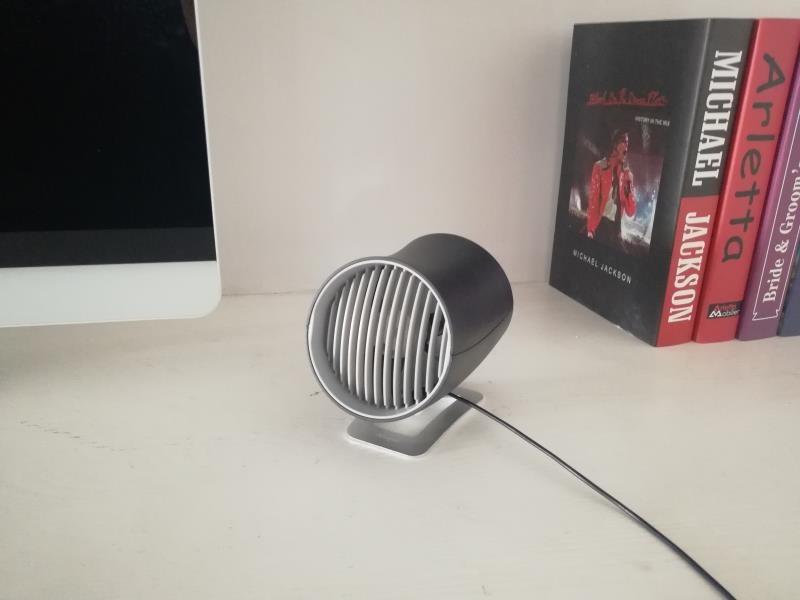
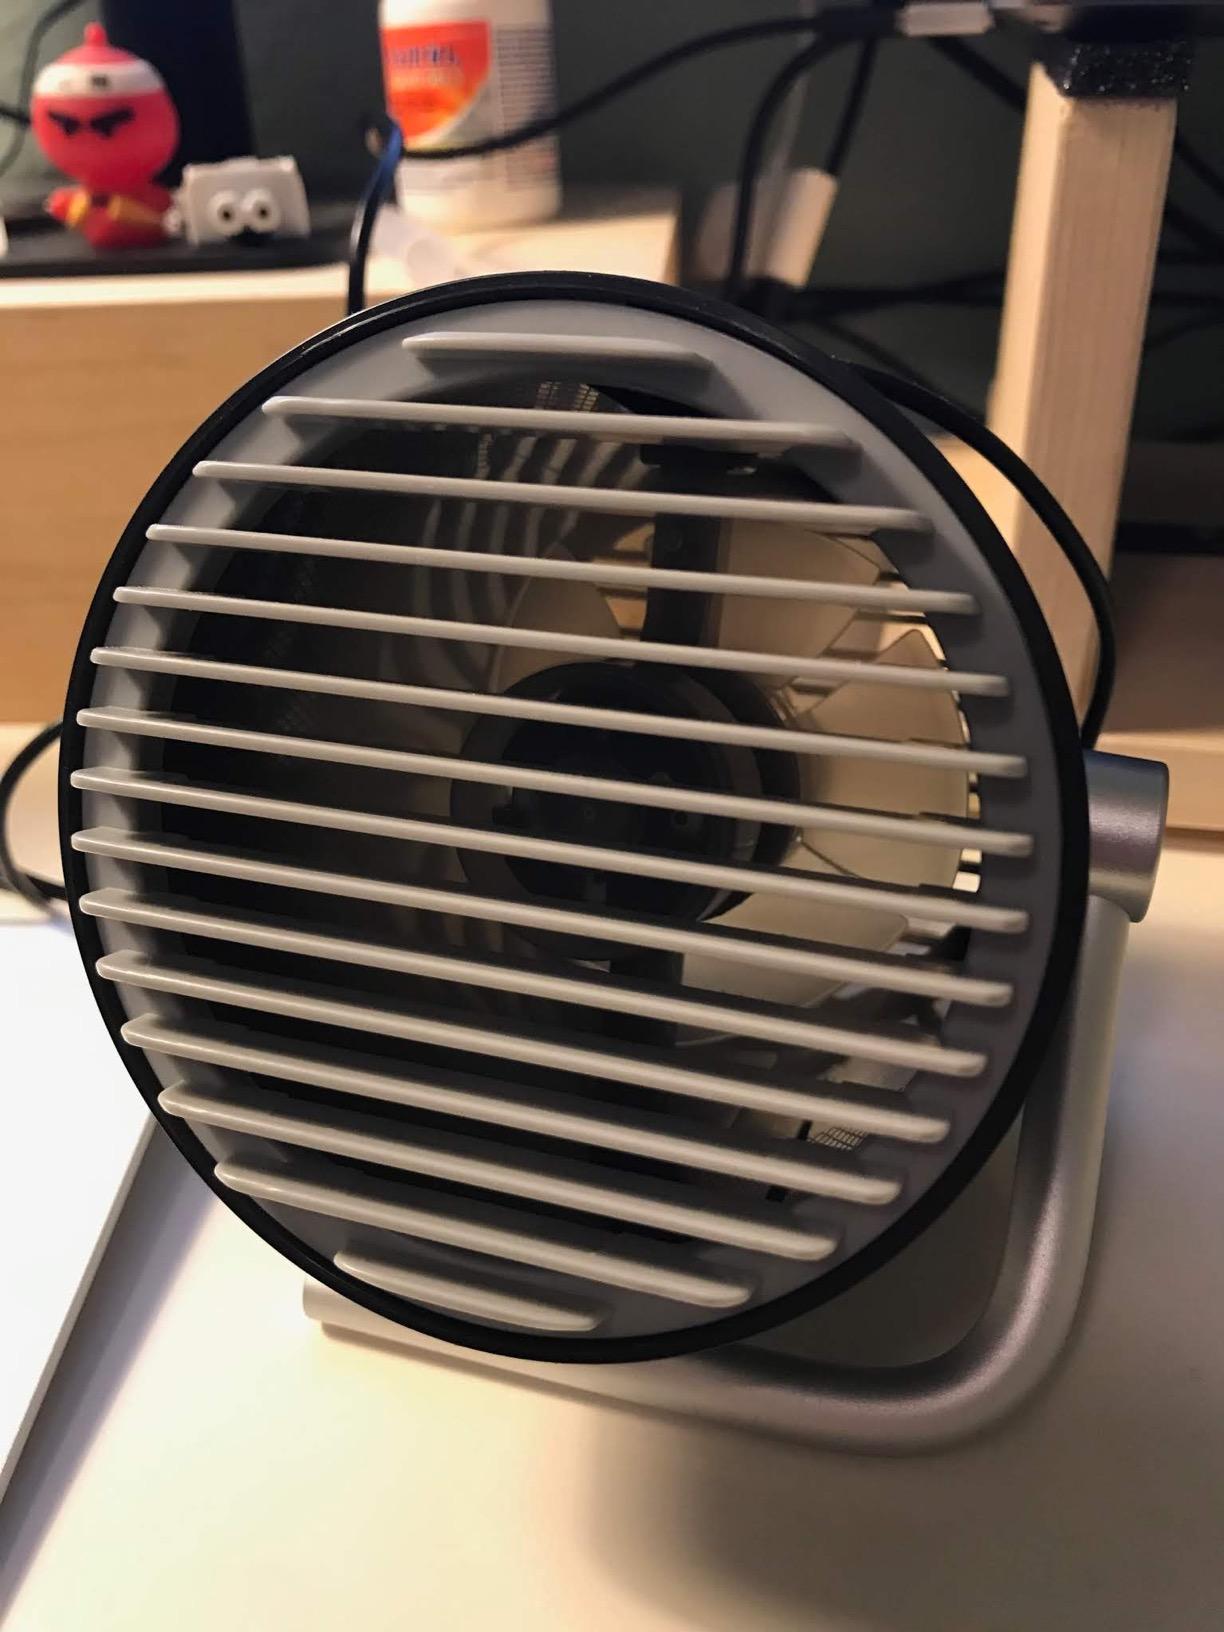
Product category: fan
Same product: no